Sovietsky Hotel

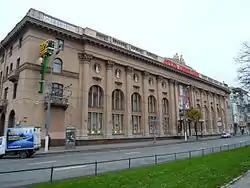

The Sovietsky Hotel is a historic Soviet-styled hotel built in 1952 and located in Moscow on Leningradsky Prospect.